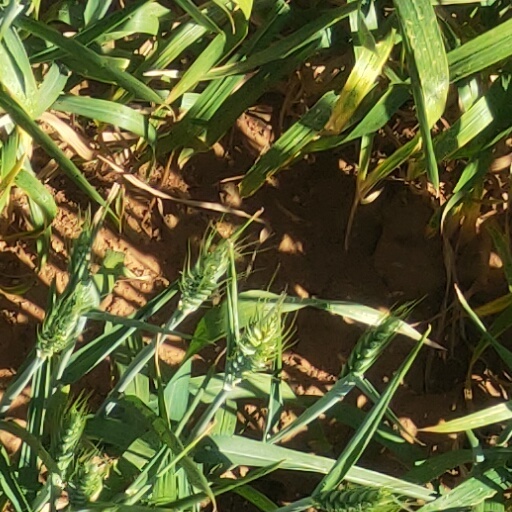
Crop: wheat